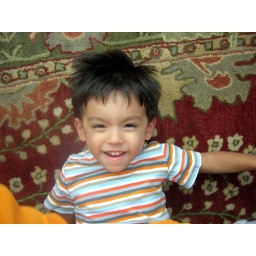
My wild boy flinging himself around on the floor laughing